Rex McDougall

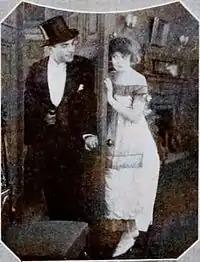
Rex McDougall and Ann Murdock in "Please Help Emily" (1917)

Rex McDougall (13 December 1878 – 30 August 1933) was an English stage and film actor. He was born as Reginald McDougall in Kensington, London, England, UK and died at age 54 in Marylebone, London, England, UK.